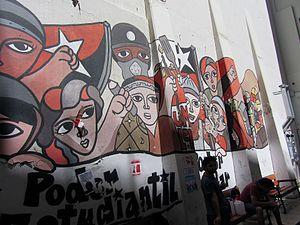
Le Frente de Estudiantes Libertarios, fondé en 2002 dans la ville de Temuco au Chili, est une organisation politique étudiantes qui se décrit comme communiste libertaire. Il rassemble des anarchistes, des marxistes libertaires et des personnes d'autres tendances socialistes.
Le mouvement anarchiste au Chili est né sous l'influence de migrants européens, partisans de Mikhaïl Bakounine et affiliés à l'Association internationale des travailleurs, qui rencontrent Manuel Chinchilla, un Espagnol vivant à Iquique.